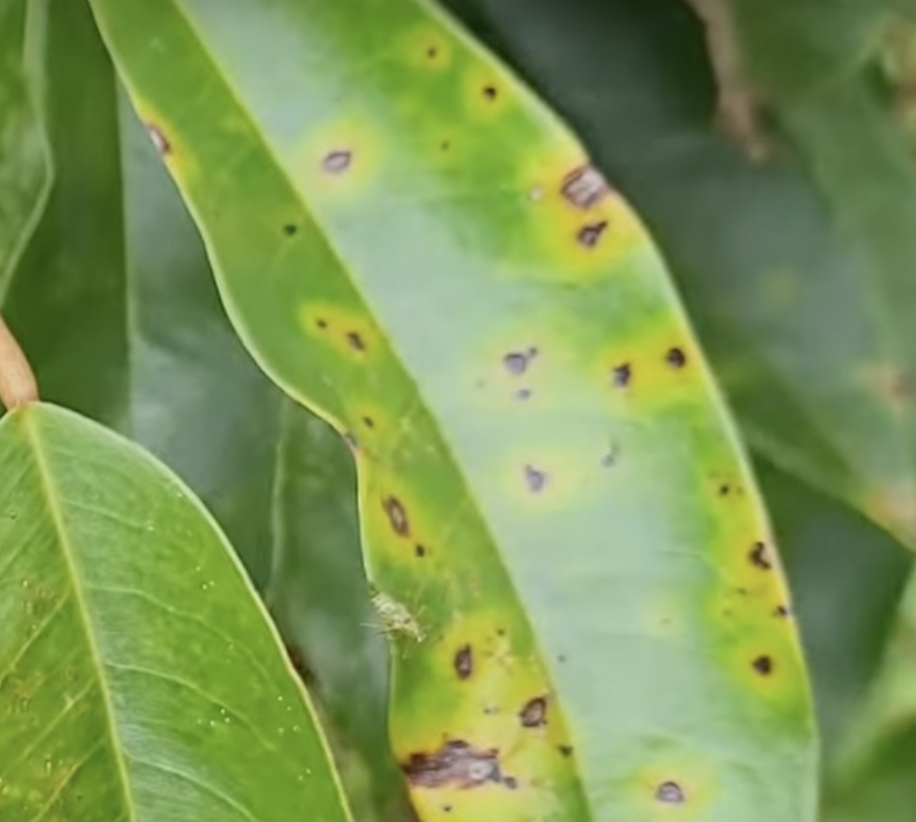
Label: canker_disease